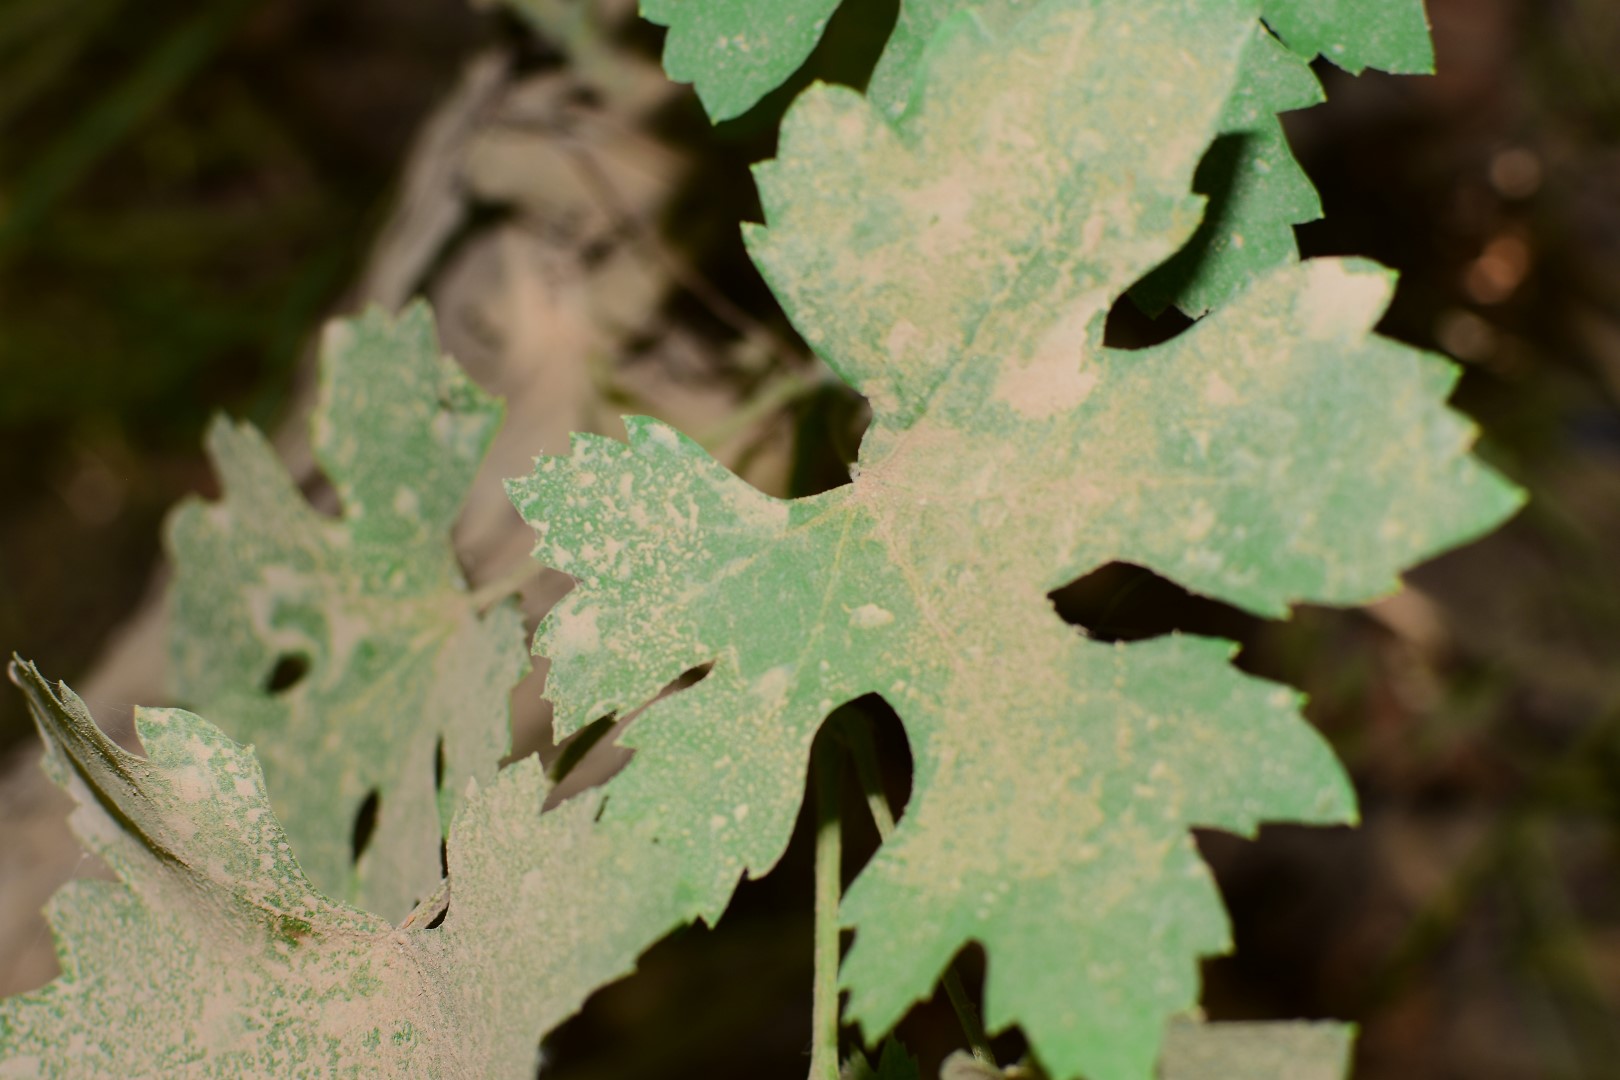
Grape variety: Riasi